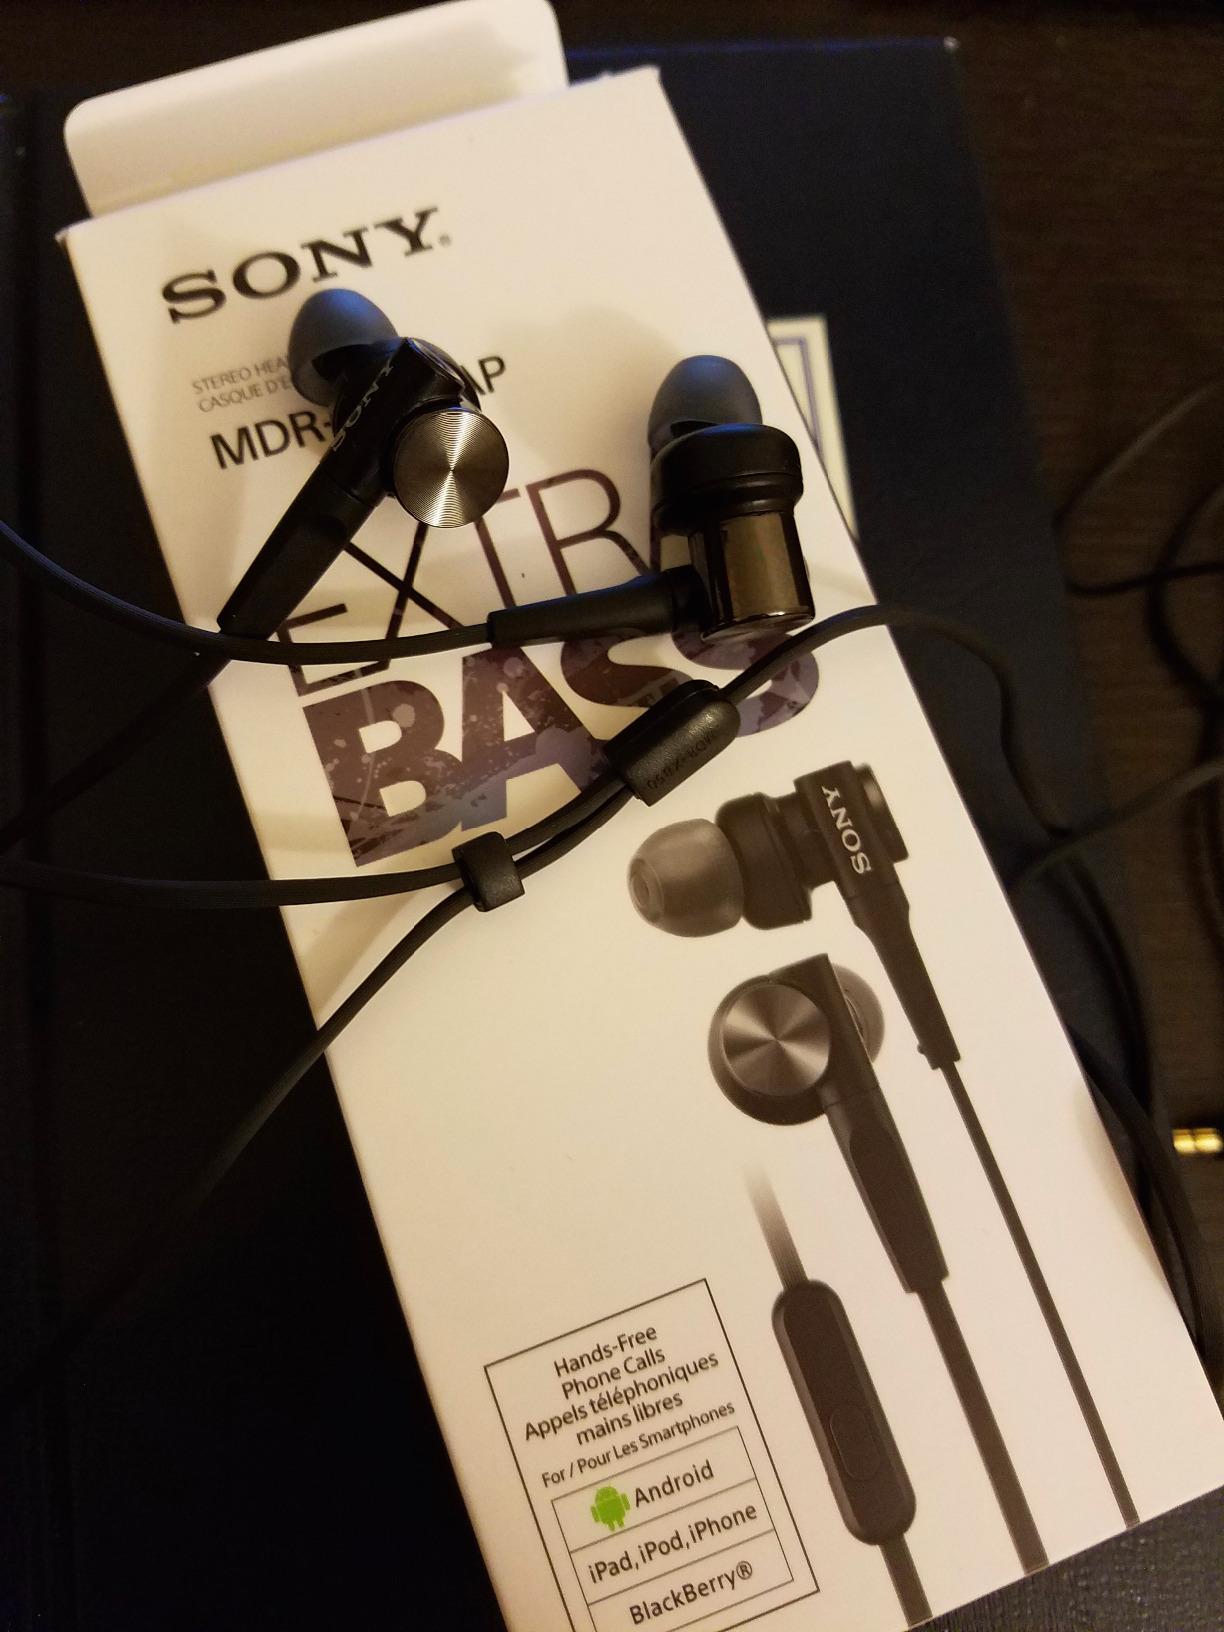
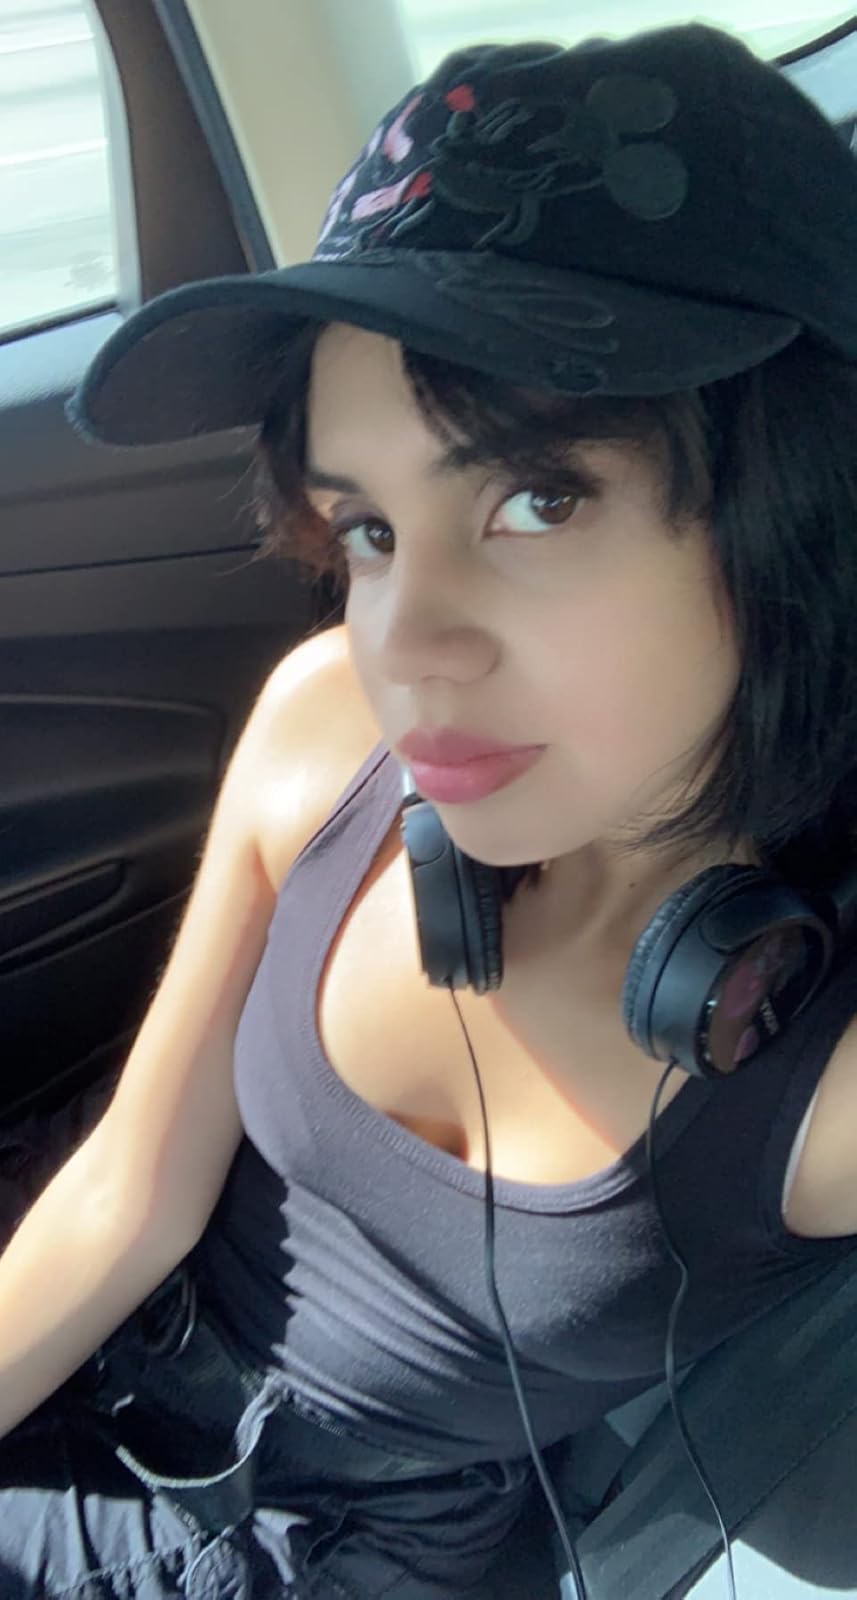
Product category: headphones
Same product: no